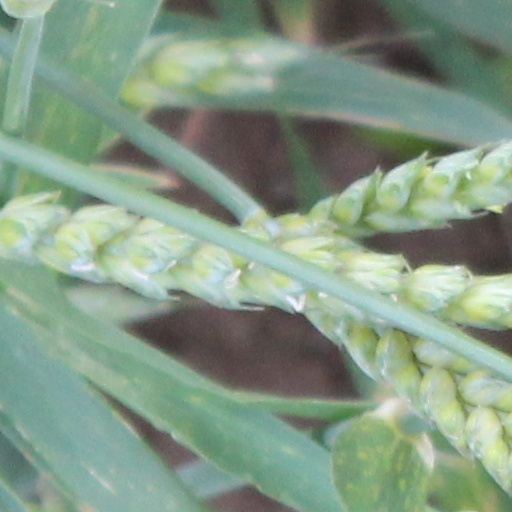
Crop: wheat